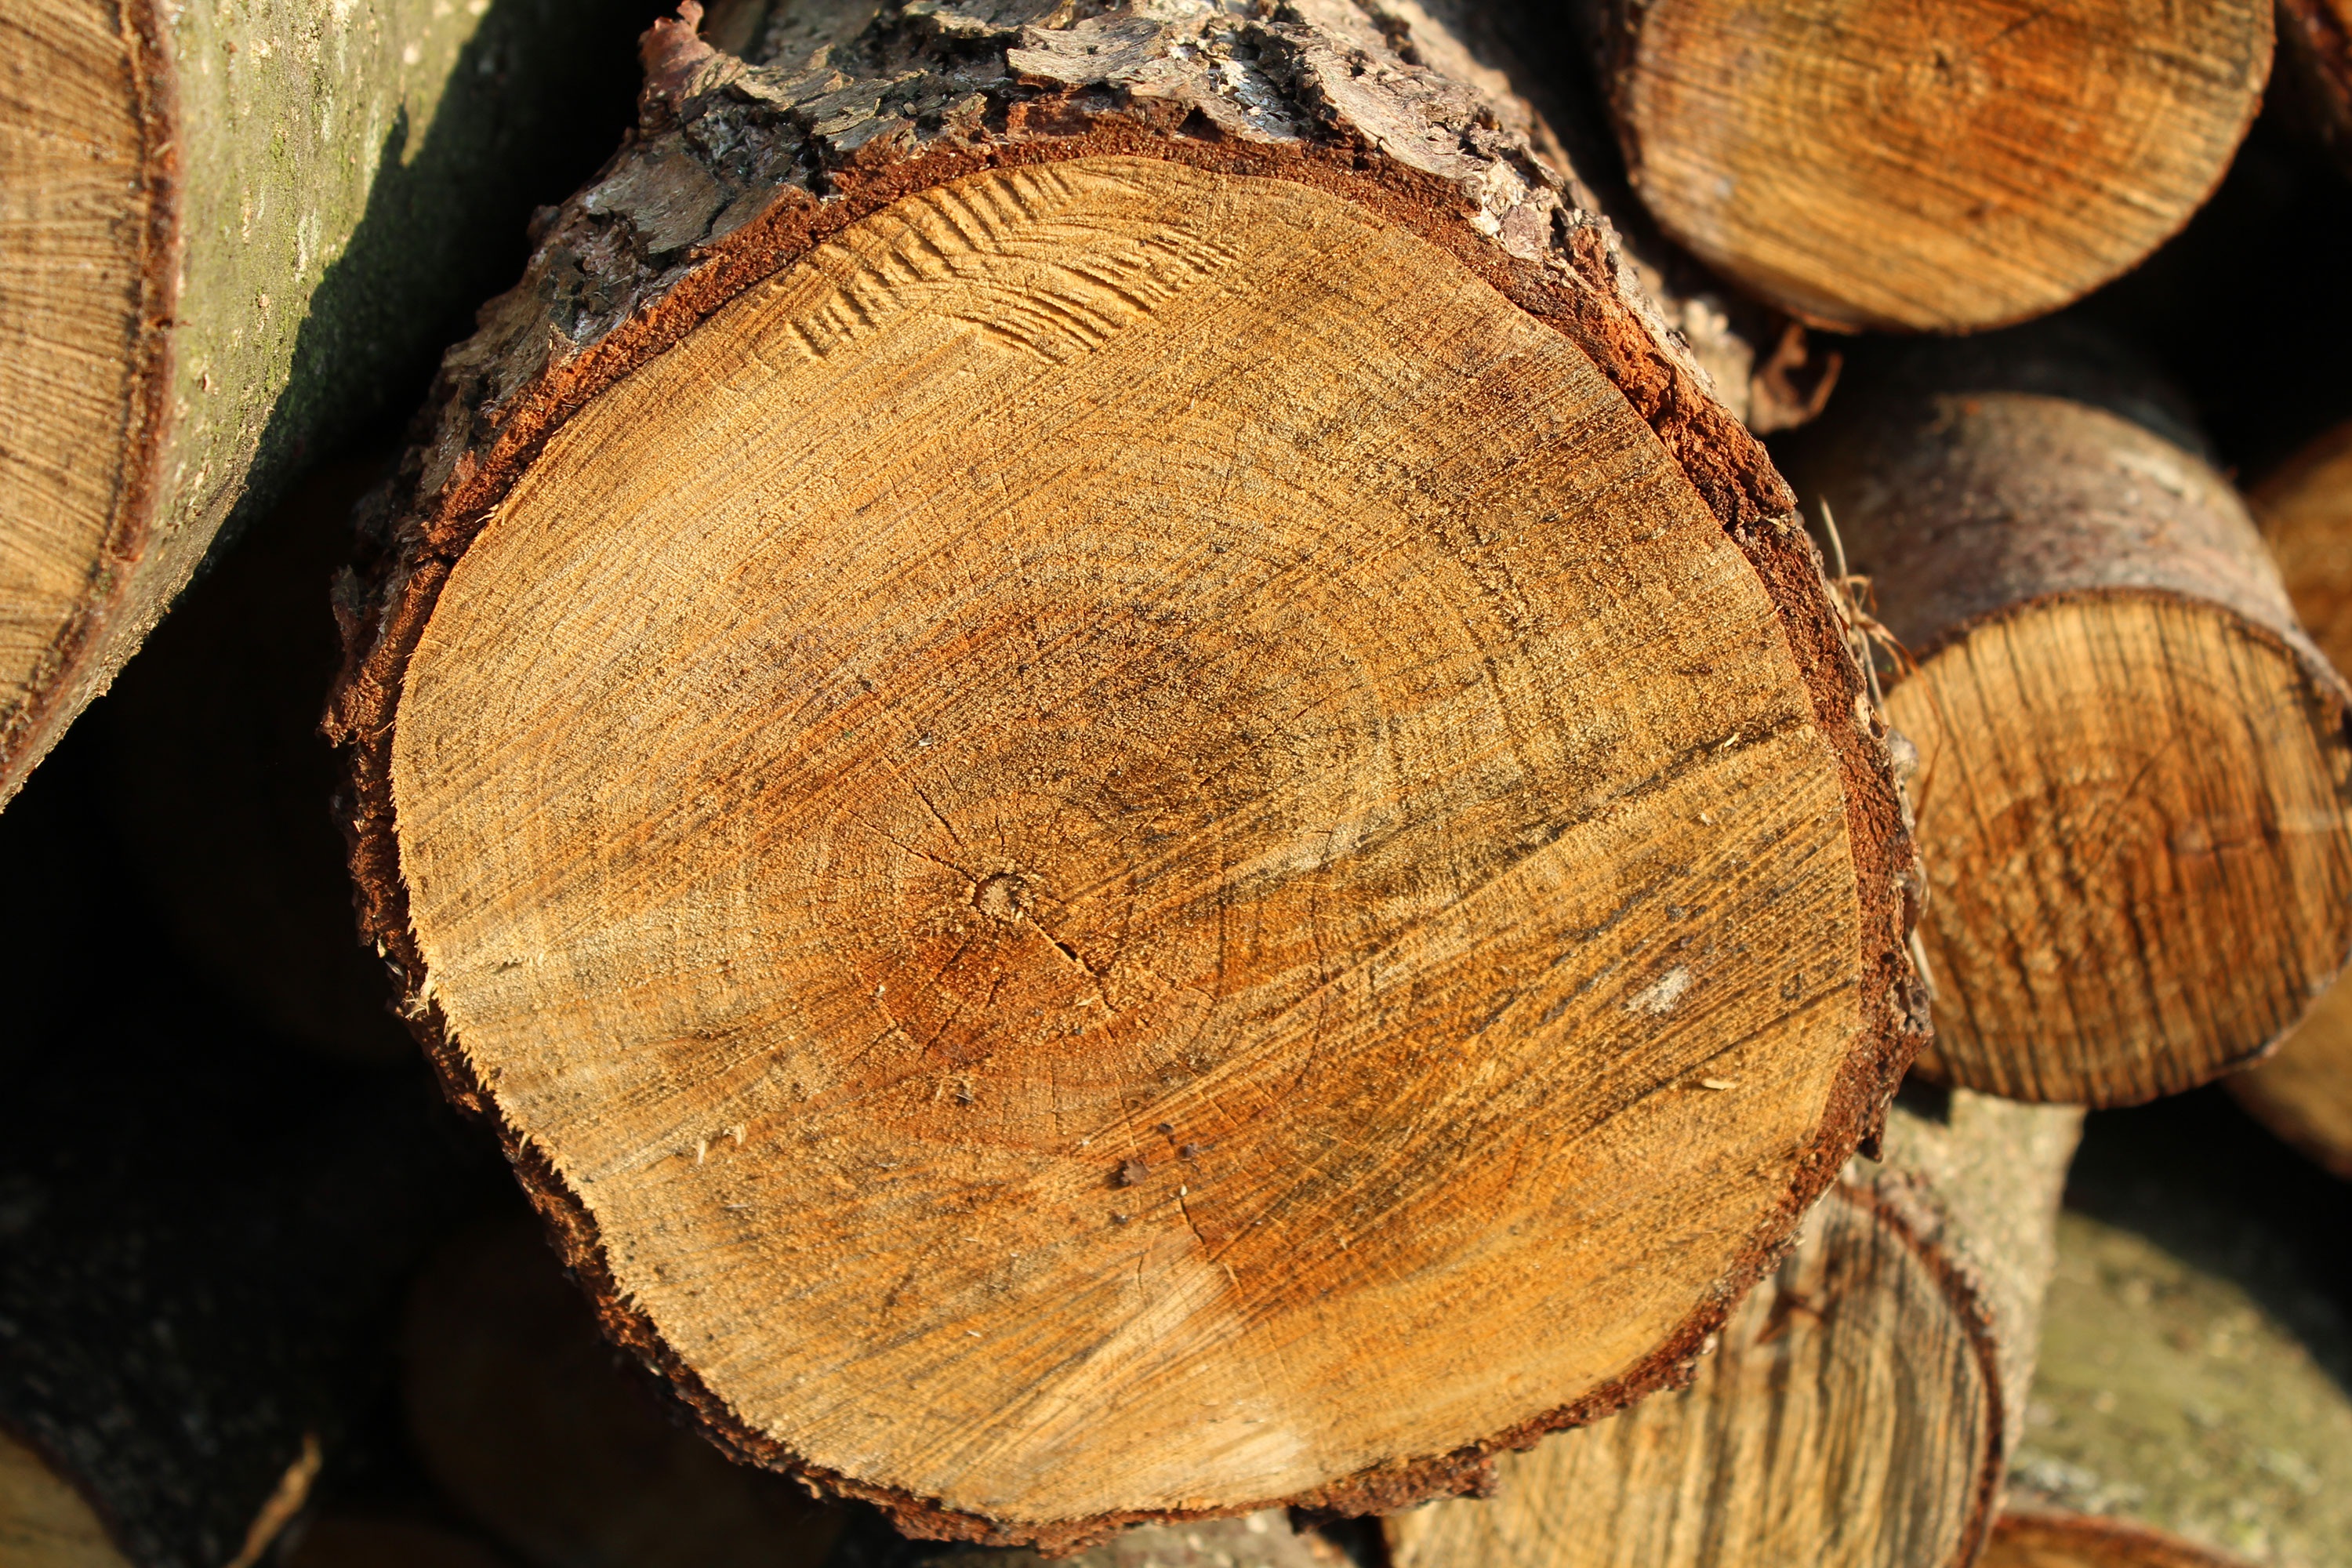
tree, nature, forest, plant, wood, leaf, trunk, food, produce, natural, autumn, garden, lumber, close up, coconut, scene, timber, man made object, woody plant, hand drum